Hughes TH-55 Osage

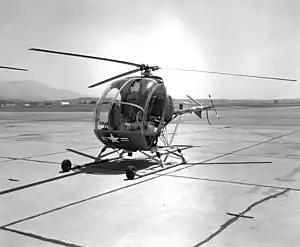
TH-55A Osage helicopter parked on the flightline at Marine Corps Air Station El Toro, California in 1966.

In 1958, prior to full-time production, Hughes provided five preproduction Model 269A examples to the U.S. Army for evaluation as a light observation helicopter to replace the aging OH-13 Sioux and OH-23 Raven. Designated as the YHO-2HU the helicopter was eventually turned down. On 9 April 1959, the 269A received certification from the FAA. Hughes continued to concentrate on civil production, and deliveries of the Model 269A began in 1961. By mid-1963 about 20 aircraft were being produced a month and by the spring of 1964, 314 had been built.